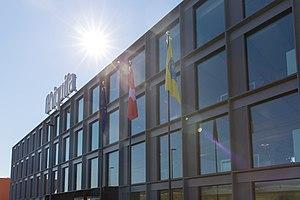
Chiquita Brands International est une entreprise du secteur de l'agroalimentaire et un des plus grands producteurs de bananes au monde. En dehors des bananes, Chiquita Brands International commercialise aussi des ananas et des salades de fruits toutes prêtes. Elle est active dans plus de 70 pays, dont le Costa Rica et le Guatemala. En 2018, elle a encore des intérêts dans les pays suivants en Amérique latine : Costa Rica, Guatemala, Honduras et Panama. Chiquita a deux sièges sociaux officiels : l'un à Etoy, en Suisse, et l'autre à Fort Lauderdale, aux États-Unis.